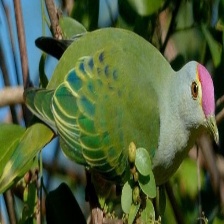
Species: SCARLET CROWNED FRUIT DOVE
Scientific name: PTILINOPUS INSULARIS